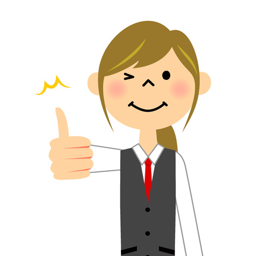
woman in uniform wearing a thumbs up